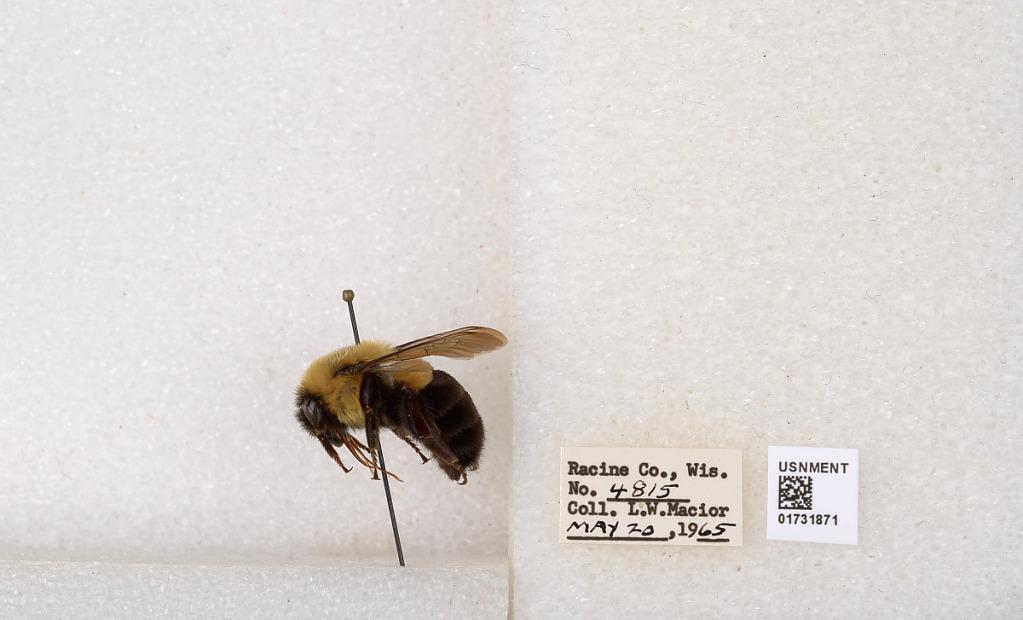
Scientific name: Bombus impatiens Cresson
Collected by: L. Macior
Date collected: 1965-5-20
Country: United States
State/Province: Wisconsin
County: Racine
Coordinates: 42.7299, -87.8123